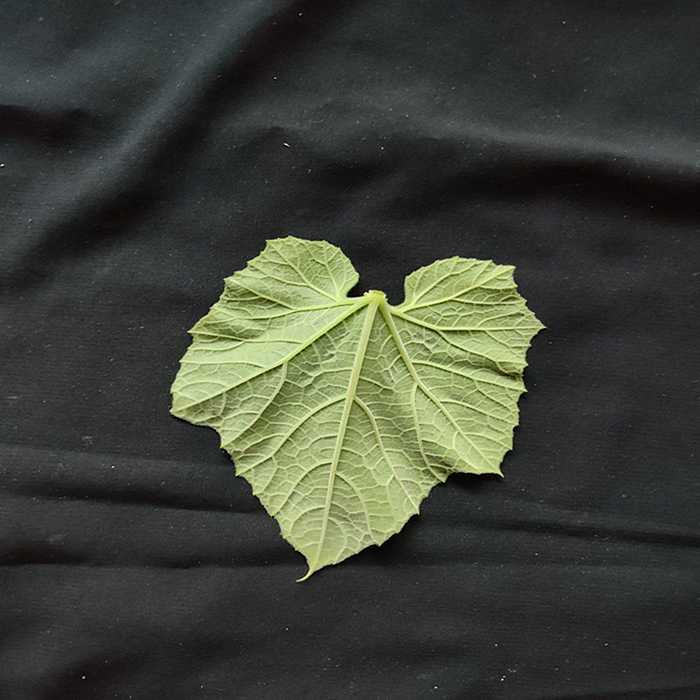
Plant: Bottle gourd
Label: Fresh leaf